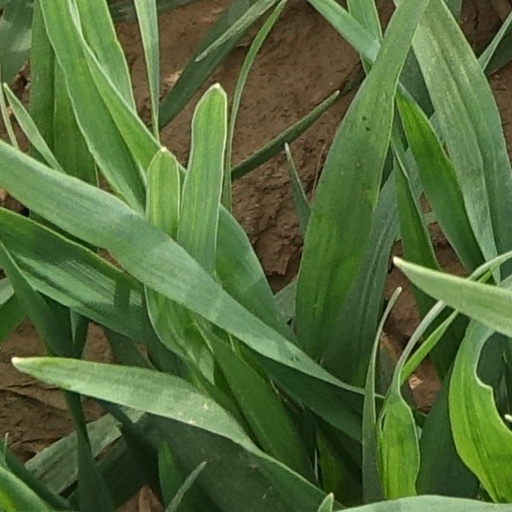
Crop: wheat